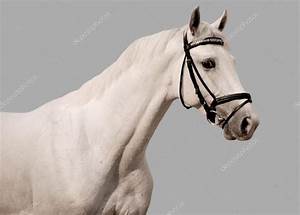
Label: cavallo